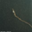
Label: worm